Paul Scully

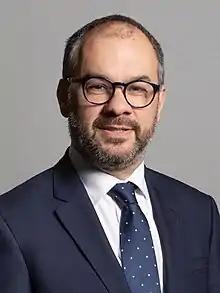
Official portrait, 2020

Paul Stuart Scully (born 29 April 1968) is a former British politician who served as the Member of Parliament (MP) for Sutton and Cheam from 2015 to 2024. A member of the Conservative Party, he served as Minister for London from February 2020 and Parliamentary Under-Secretary of State for Tech and the Digital Economy from October 2022. He was sacked in both roles at the reshuffle in November 2023.